Kanadan Sanomat

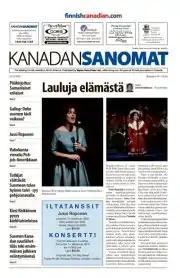

Kanadan Sanomat is a Canadian weekly Finnish language newspaper established in 2012 in Toronto, Ontario, Canada, as a merger between two earlier publications both owned by Vapaa Sana Press Ltd. It is also promoting the logo KS as a shortened name particularly for online promotion.